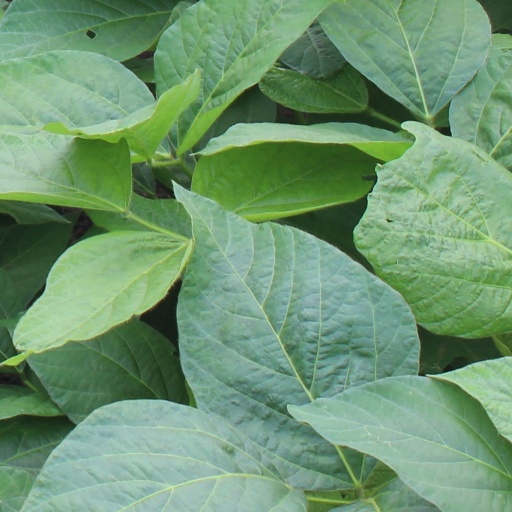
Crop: soybean